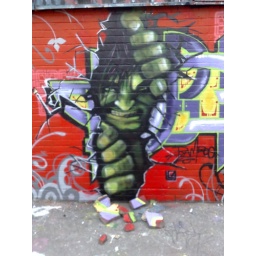
found some bricks and rocks laying around so we painted them to look like they came of the wall